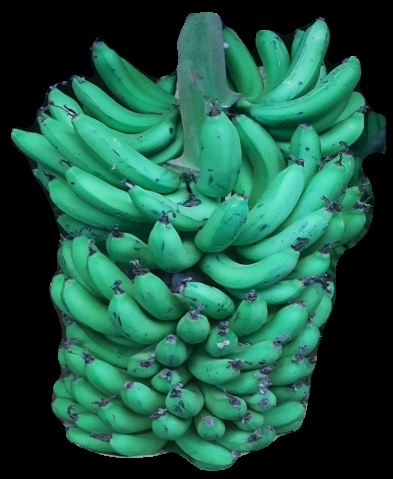
Variety: pachbale
Grade: grade1